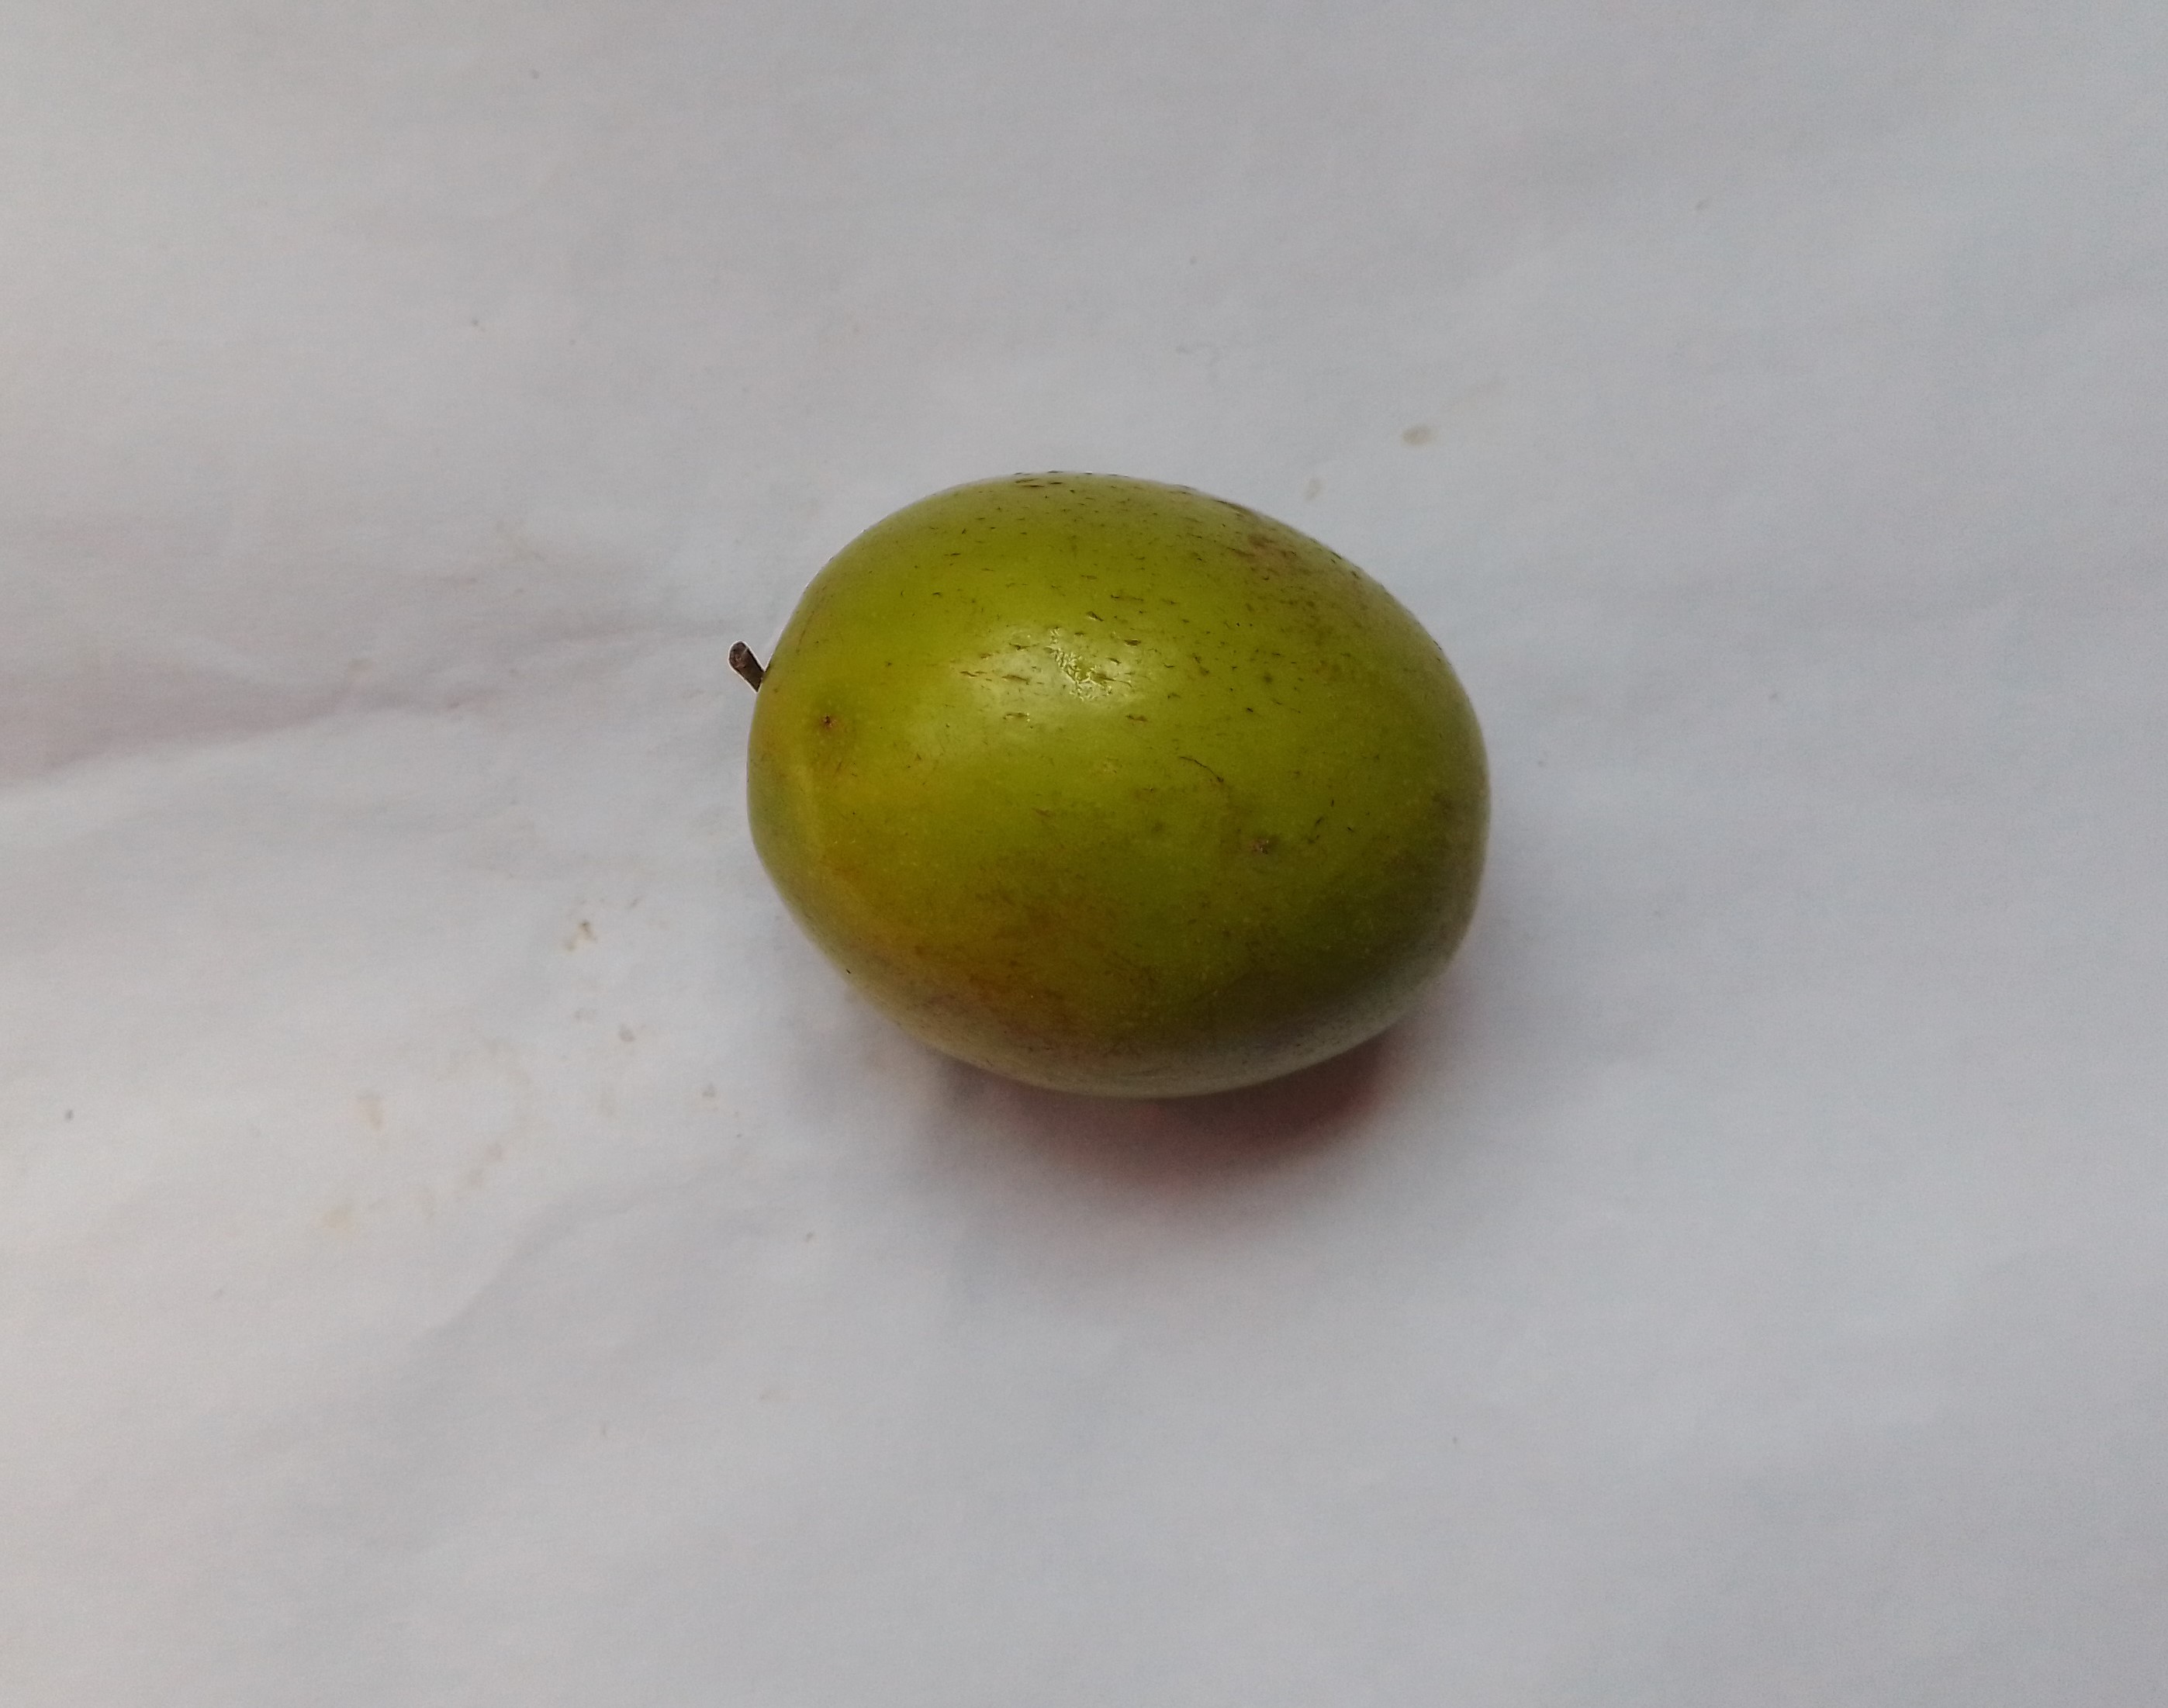
Fruit: jujube
Condition: fresh